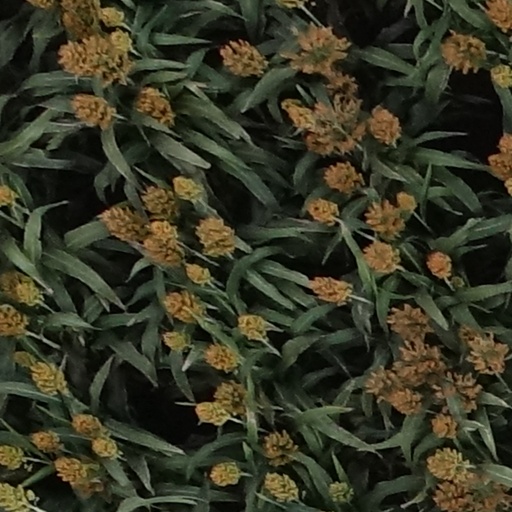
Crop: sorghum